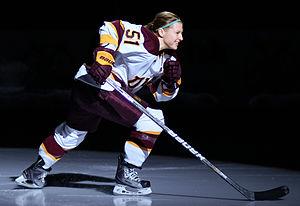
Pernilla Winberg est une joueuse suédoise de hockey sur glace qui évolue en ligue élite féminine en tant qu'attaquante. Elle a remporté une médaille d'argent olympique aux jeux olympiques de 2006 à Turin. Elle a également remporté deux médailles de bronze aux championnats du monde.